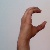
The image shows a hand gesture representing the letter 'C' in Indian Sign Language.